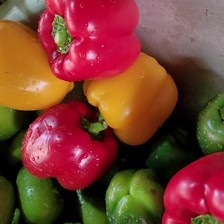
Label: capsicum